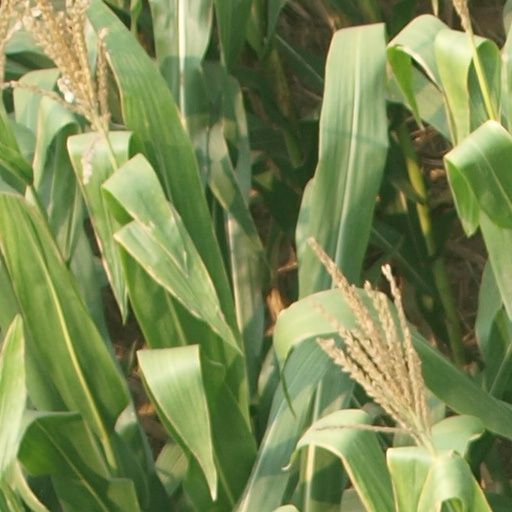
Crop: maize; corn